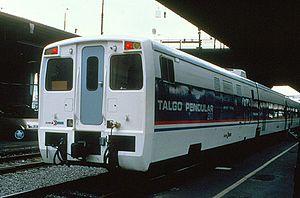
La ligne Cascades d'Amtrak est une ligne de train de voyageurs dans le nord-ouest du Pacifique, exploitée par Amtrak en partenariat avec les États américains de Washington et de l'Oregon et la province canadienne de la Colombie-Britannique. Son nom provient de la chaîne de montagnes des Cascades que le parcours suit en parallèle.